Allen Road

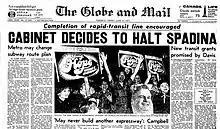
The Globe and Mail announces the cancellation of the Spadina Expressway, effectively the end of expressway construction in Toronto.

The Corporation then proceeded to appeal directly to the provincial government cabinet. On June 3, 1971, the provincial government of Bill Davis withdrew its support, effectively killing the project. The province would support the new Spadina subway line extension only. Speaking in the Ontario Legislature, Davis said: